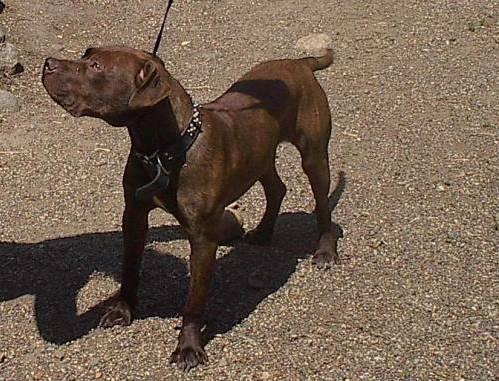
dog